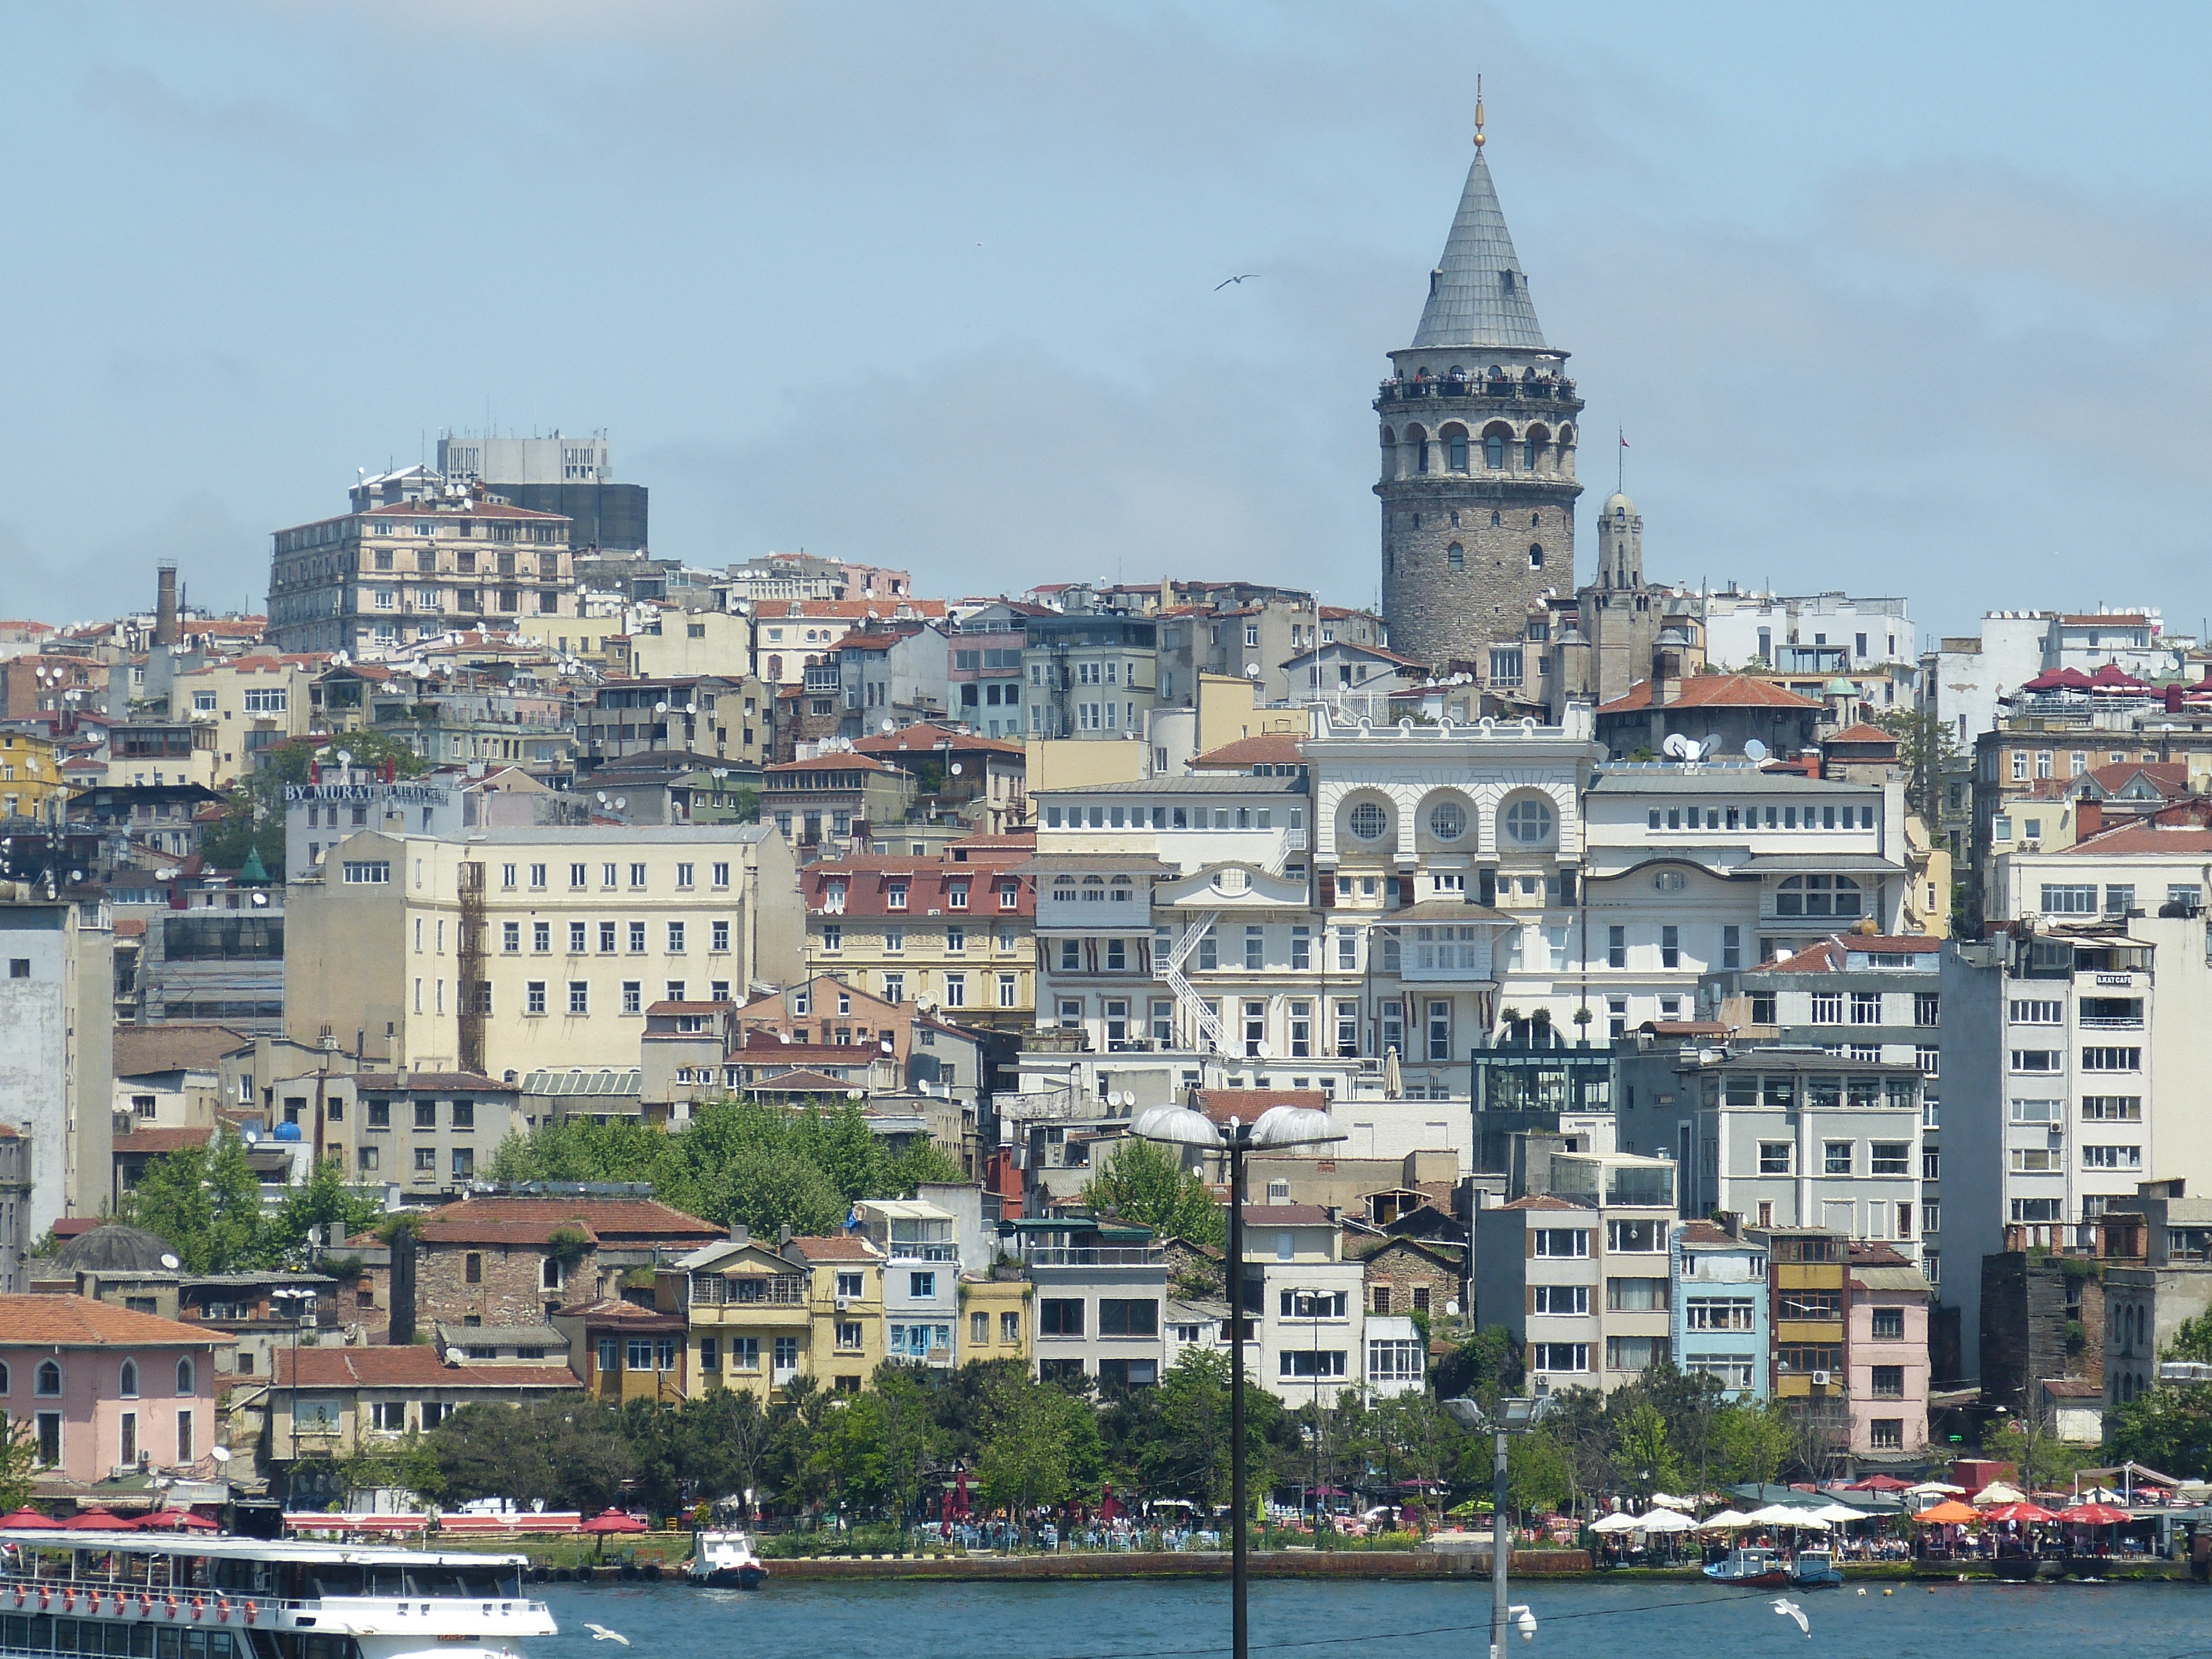
sea, coast, skyline, town, city, river, cityscape, panorama, vehicle, tower, landmark, harbor, waterway, old town, turkey, istanbul, bosphorus, galata, aerial photography, galata tower, golden horn, geographical feature, human settlement